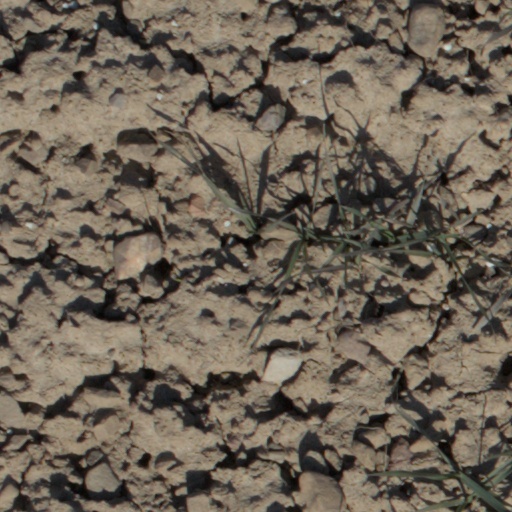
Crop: wheat